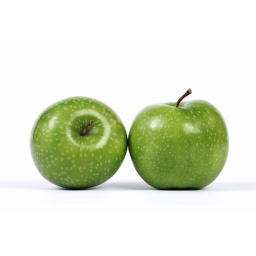
Two apples 'Granny Smith' photographed against a white background